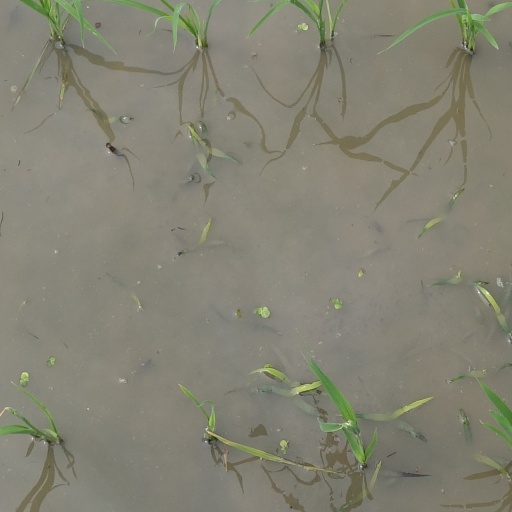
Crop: rice